Bogart Fire

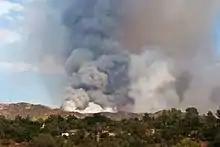
Smoke billows from the Bogart fire as seen from Oak Glen Road

The Bogart Fire was a wildfire in the Bogart Park area of Cherry Valley in Riverside County, California. The fire broke out near Winesap Avenue and International Park Road just southwest of Bogart Park on August 30, 2016. By August 31, the fire was estimated at 1,300 acres.